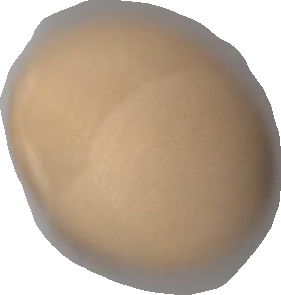
Variety: Grobogan